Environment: real
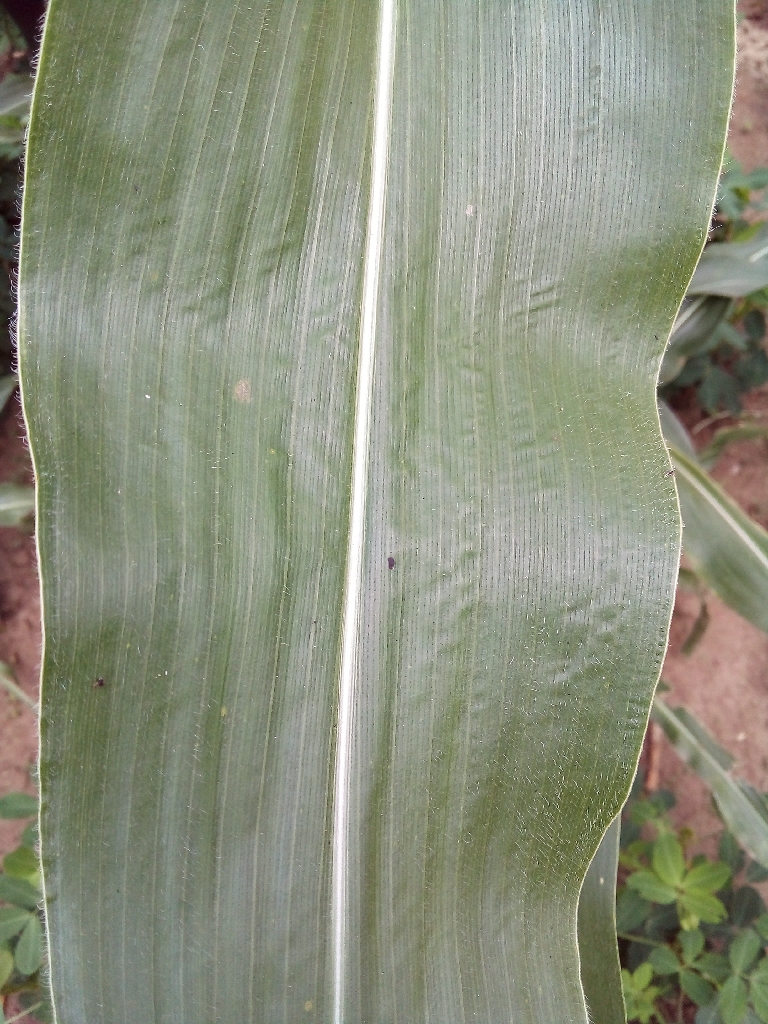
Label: healthy